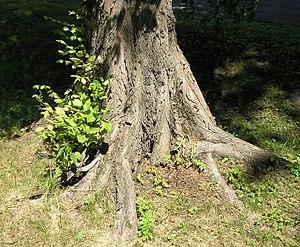
Les ormes sont des arbres du genre Ulmus, famille des Ulmaceae ou Ulmacées atteignant une trentaine de mètres. L'orme est un arbre de haute futaie, et fournit un excellent bois d'œuvre, pratiquement comparable au bois de chêne. Il a pratiquement disparu d'Europe occidentale en raison de la graphiose. Le développement de cultivars résistants fait l'objet de recherches intenses depuis les années 1960.